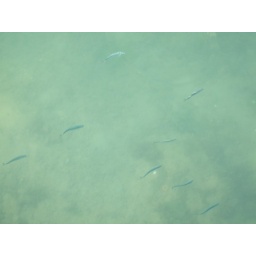
The water was so clear, you could see schools fo these fish swimming around everywhere :)